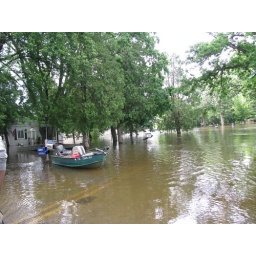
friend live on this road yellow house in the trees